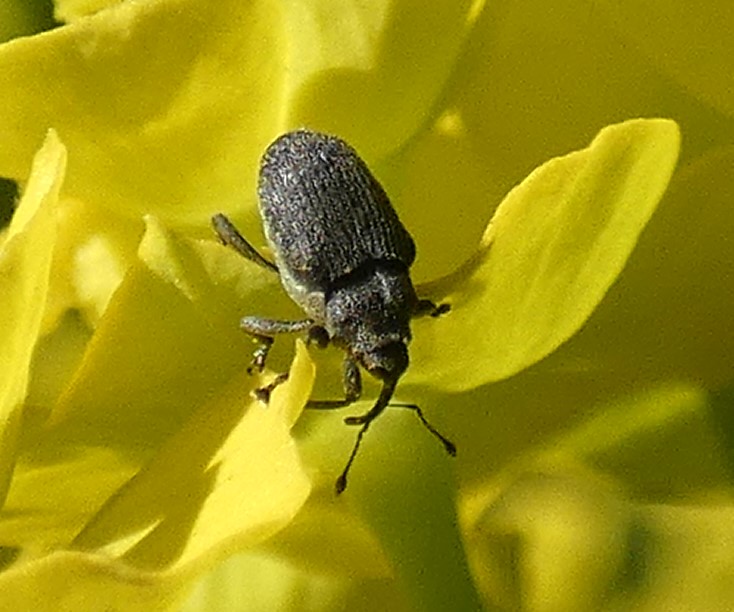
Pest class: Cabbage_seedpod_weevil